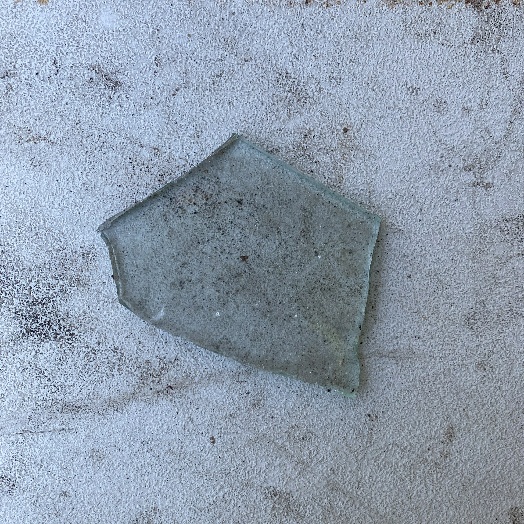
Label: Glass